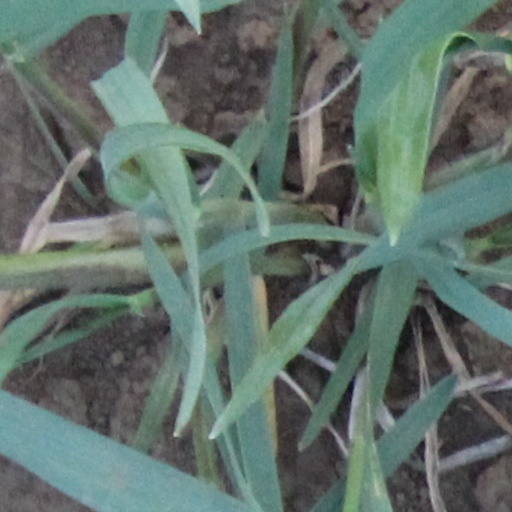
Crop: wheat